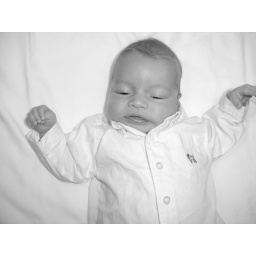
More Ethan in his white shirt